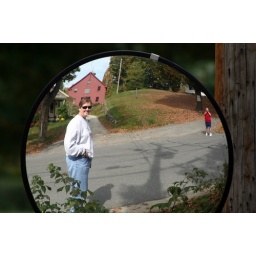
Traffic mirror on telephone pole in Vermont